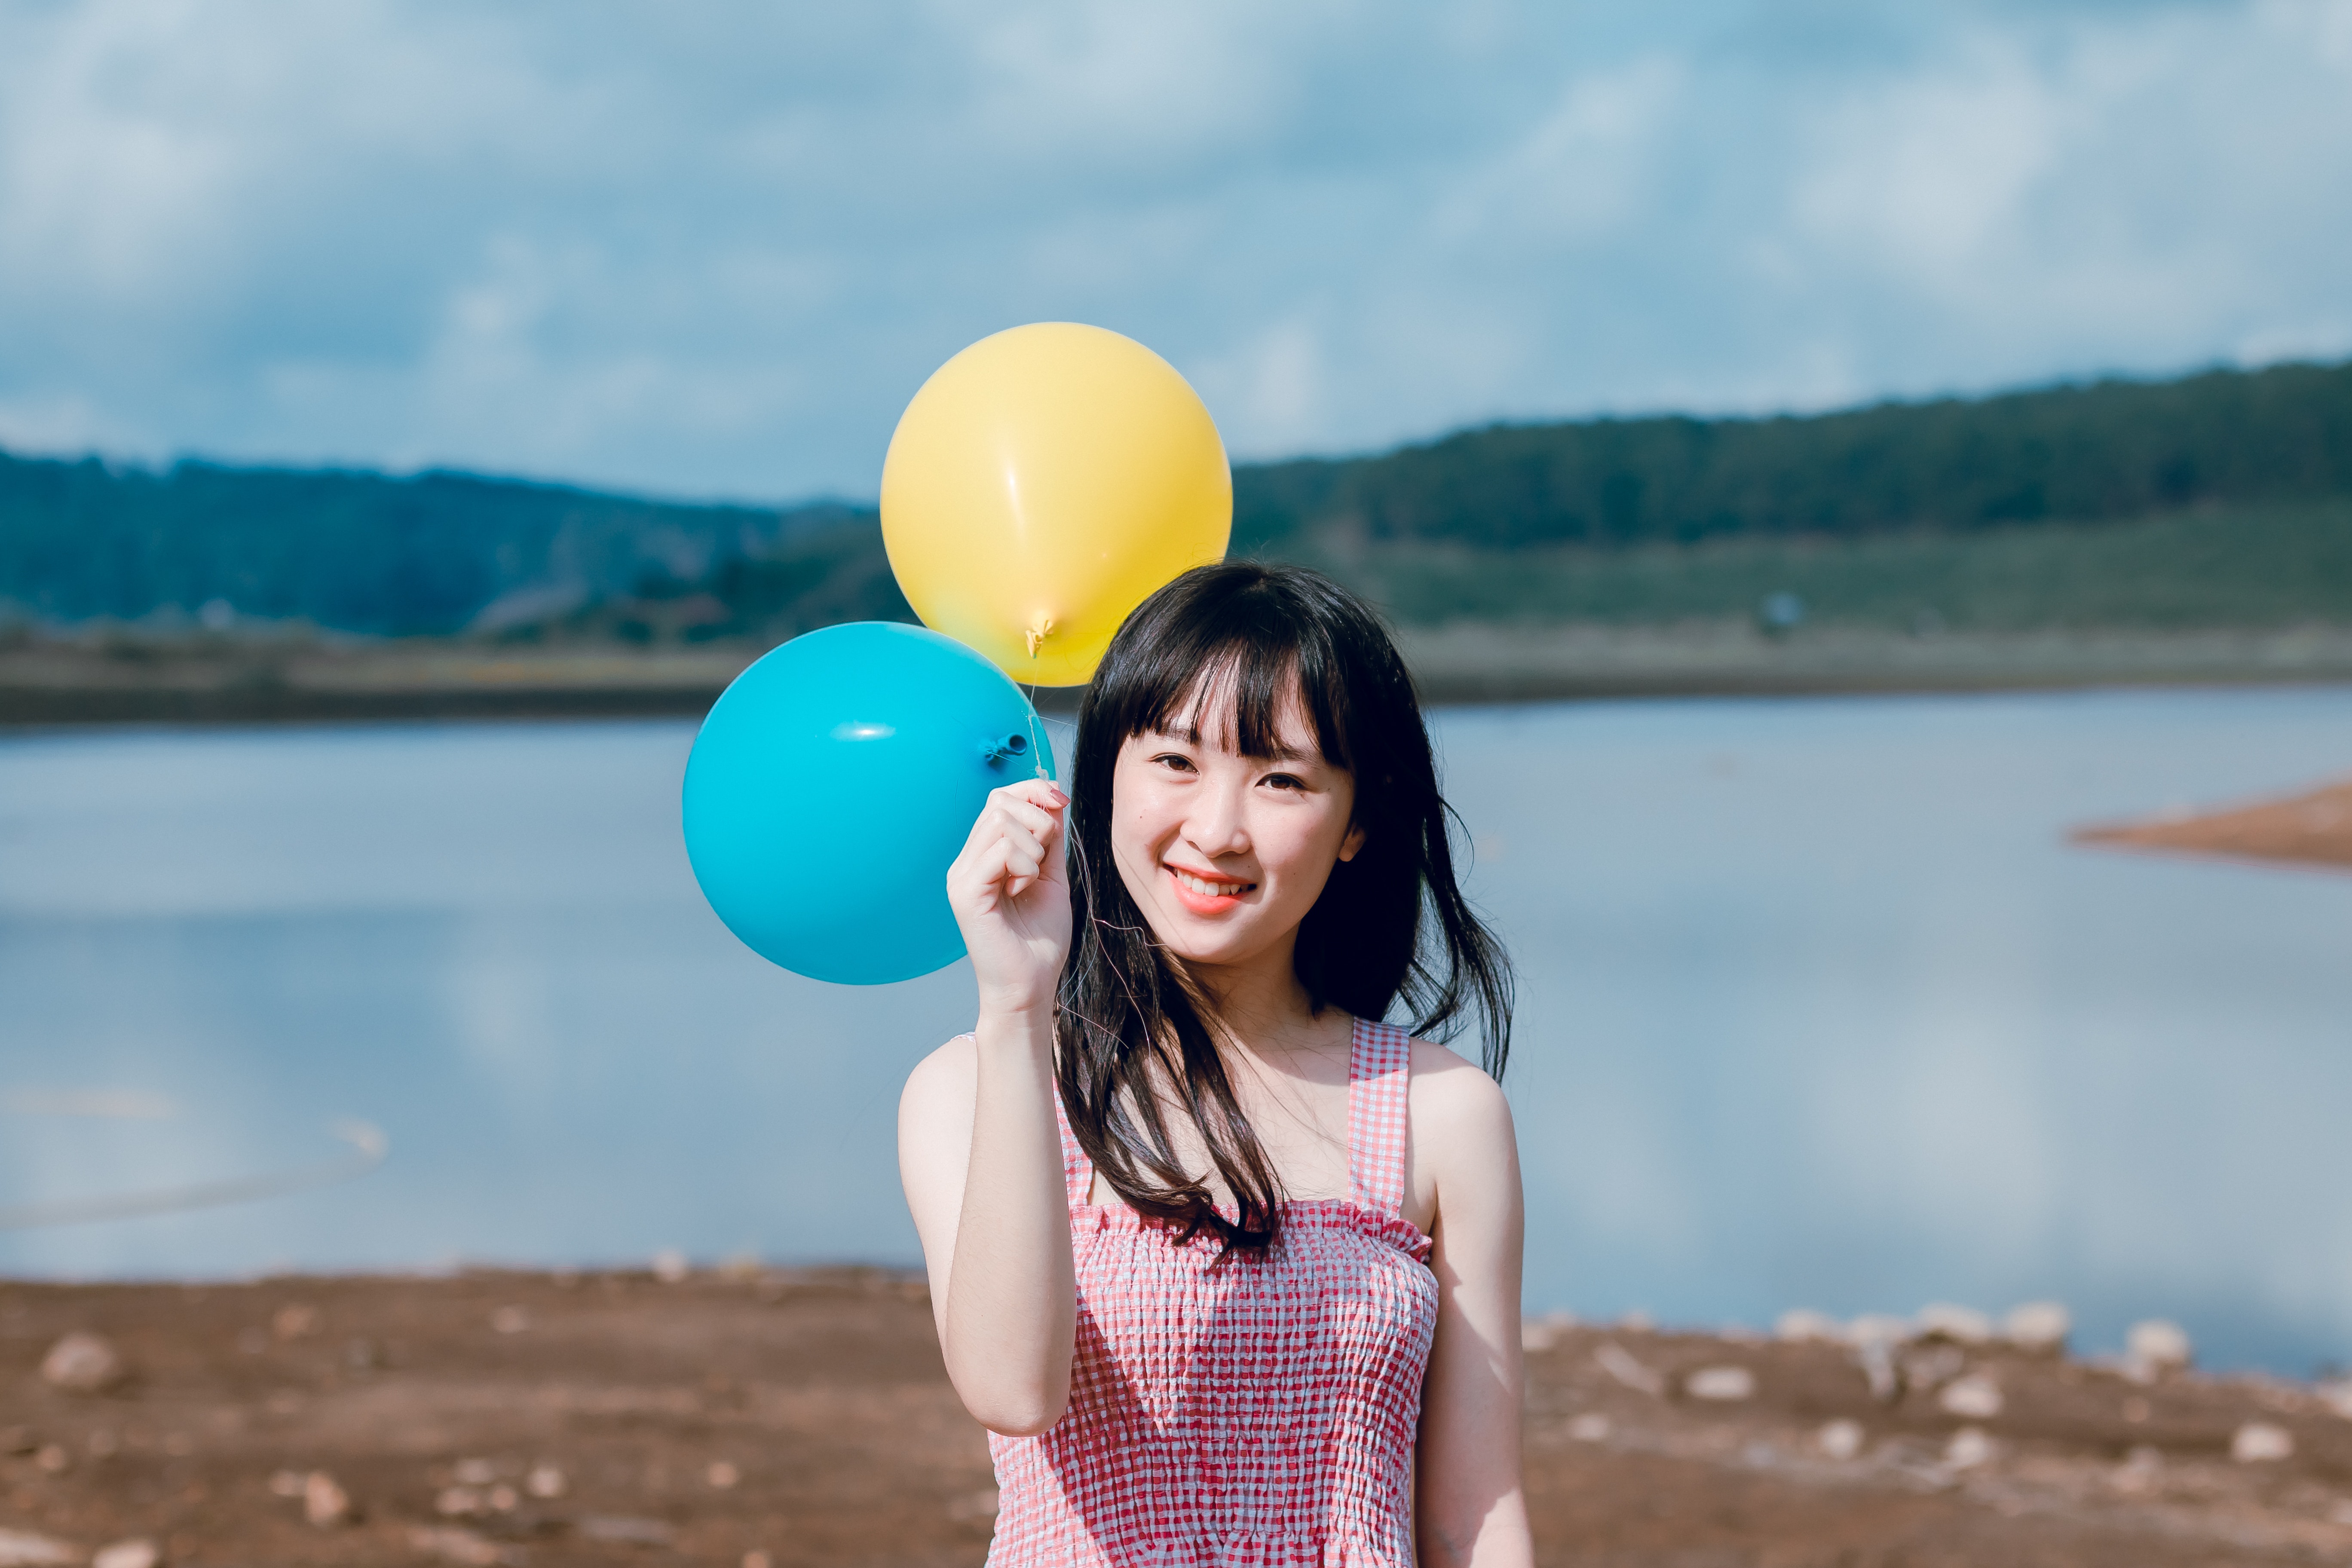
balloon, yellow, blue, sky, beauty, smile, summer, happy, fun, vacation, water, party supply, photography, leisure, sunlight, sea, dress, tourism, travel, photo shoot, bay, beach, ocean, coast